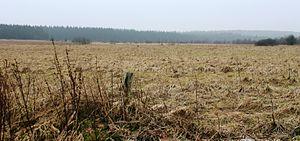
Le Mont Rigi est un lieu-dit situé sur le territoire de l'entité de Robertville de la commune belge de Waimes dans les Hautes Fagnes au carrefour des routes N 676 et N 68.